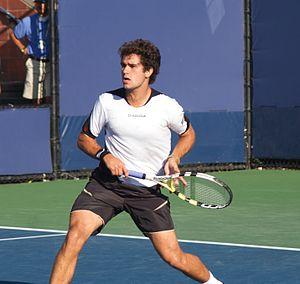
Thiago Alves, né le 22 mai 1982 à São José do Rio Preto, est un joueur de tennis brésilien, professionnel de 2000 à 2013.